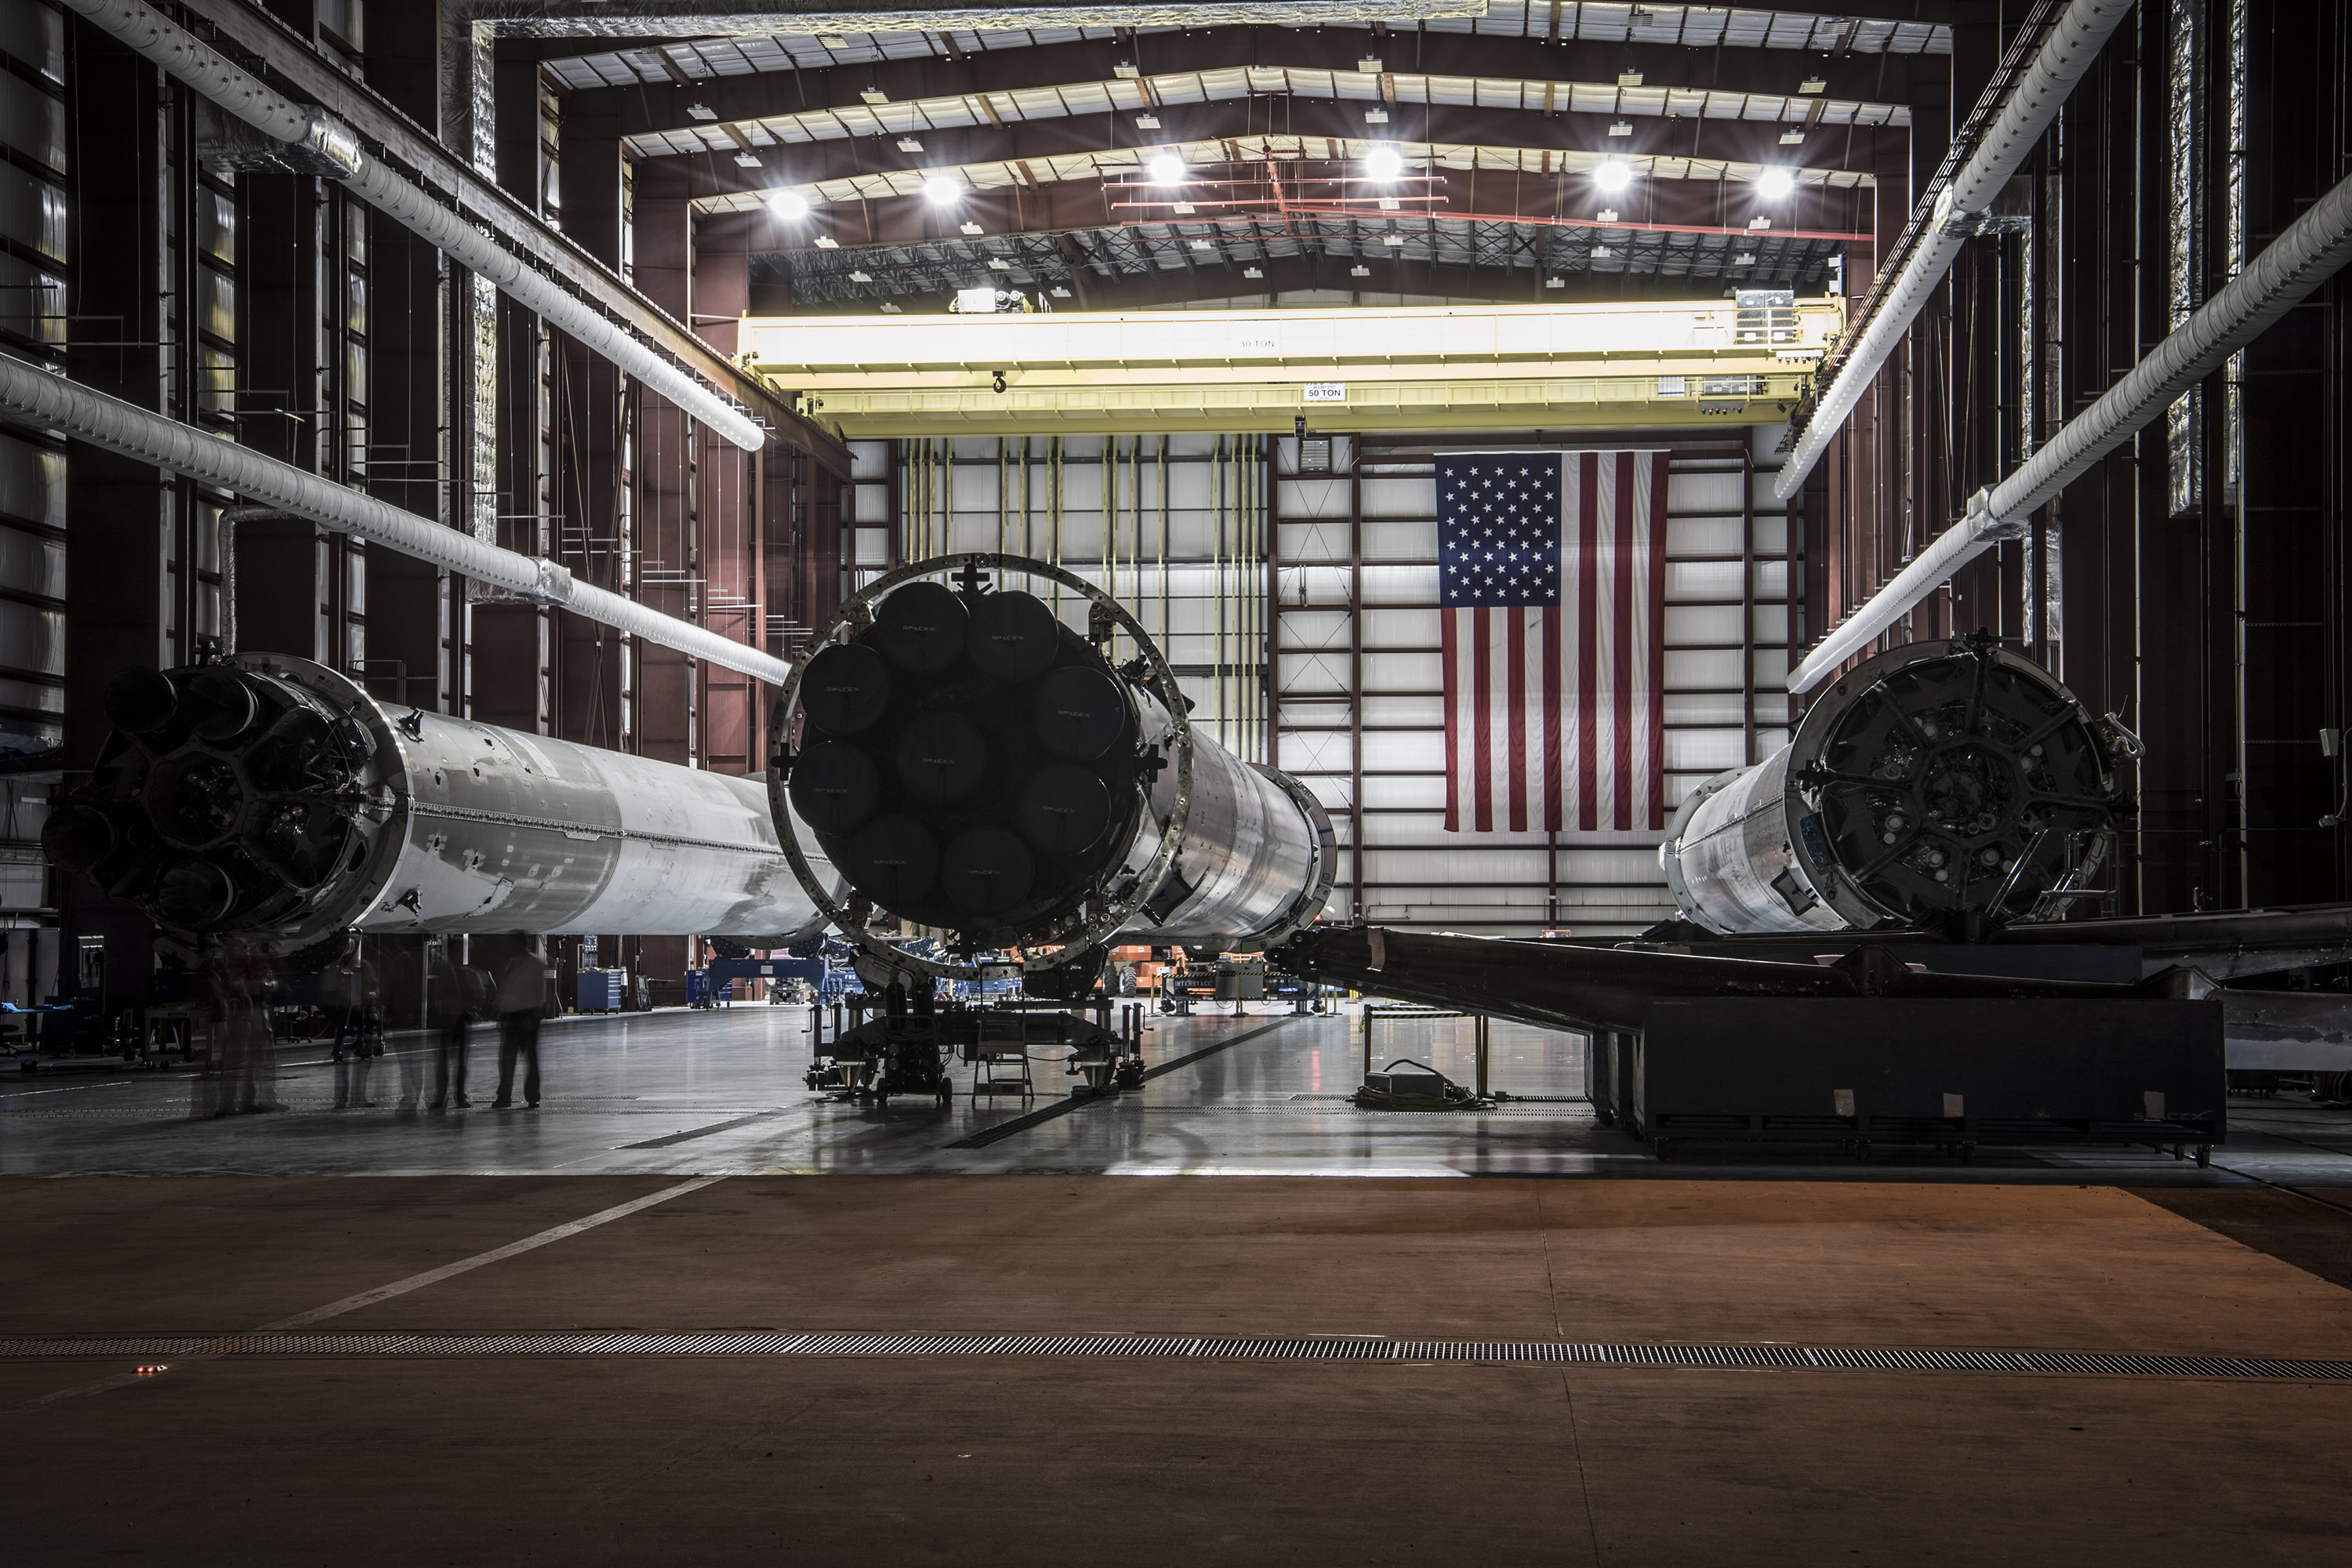
architecture, structure, people, night, american flag, theatre, indoors, rockets, tourist attraction, urban area, sport venue